Nishi-Obihiro Station

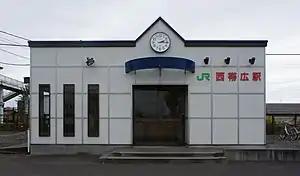
Station building in October 2017

is a railway station in Obihiro, Hokkaidō, Japan.